List of World War I Memorials and Cemeteries in Alsace

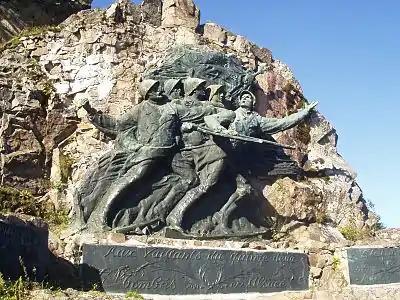
Monument dedicated to the "Diables Rouges" ("Red Devils") as the 152nd Infantry Regiment were known

The National Monument of the Battle of Hartmannswillerkopf was inaugurated on 9 October 1932. It consists of a crypt carved out of the bedrock. The entrance is approached by a cutting from the road and is flanked by two bronze representations of victory by the sculptor Antoine Bourdelle. Inside the crypt and covered by a large bronze shield is an ossuary which contains the remains of 12,000 unidentified soldiers. There are also Protestant and Jewish altars and a Catholic chapel. On the esplanade, which is situated above the crypt, is the Altar de la Patrie. This symbolises the raising of volunteers en masse for the defence of France and the Republic. It bears on its sides the names of the cities which contributed to the building of the memorial.